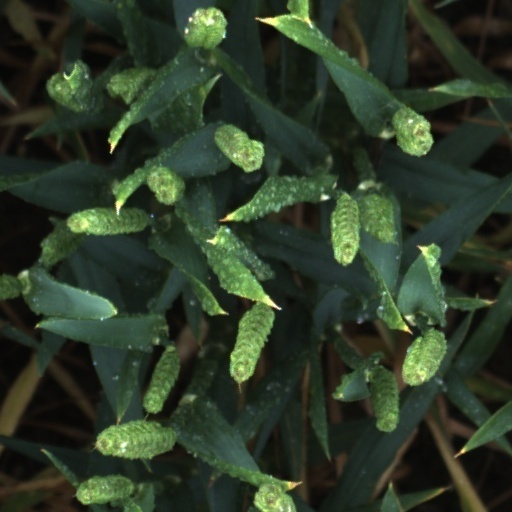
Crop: wheat